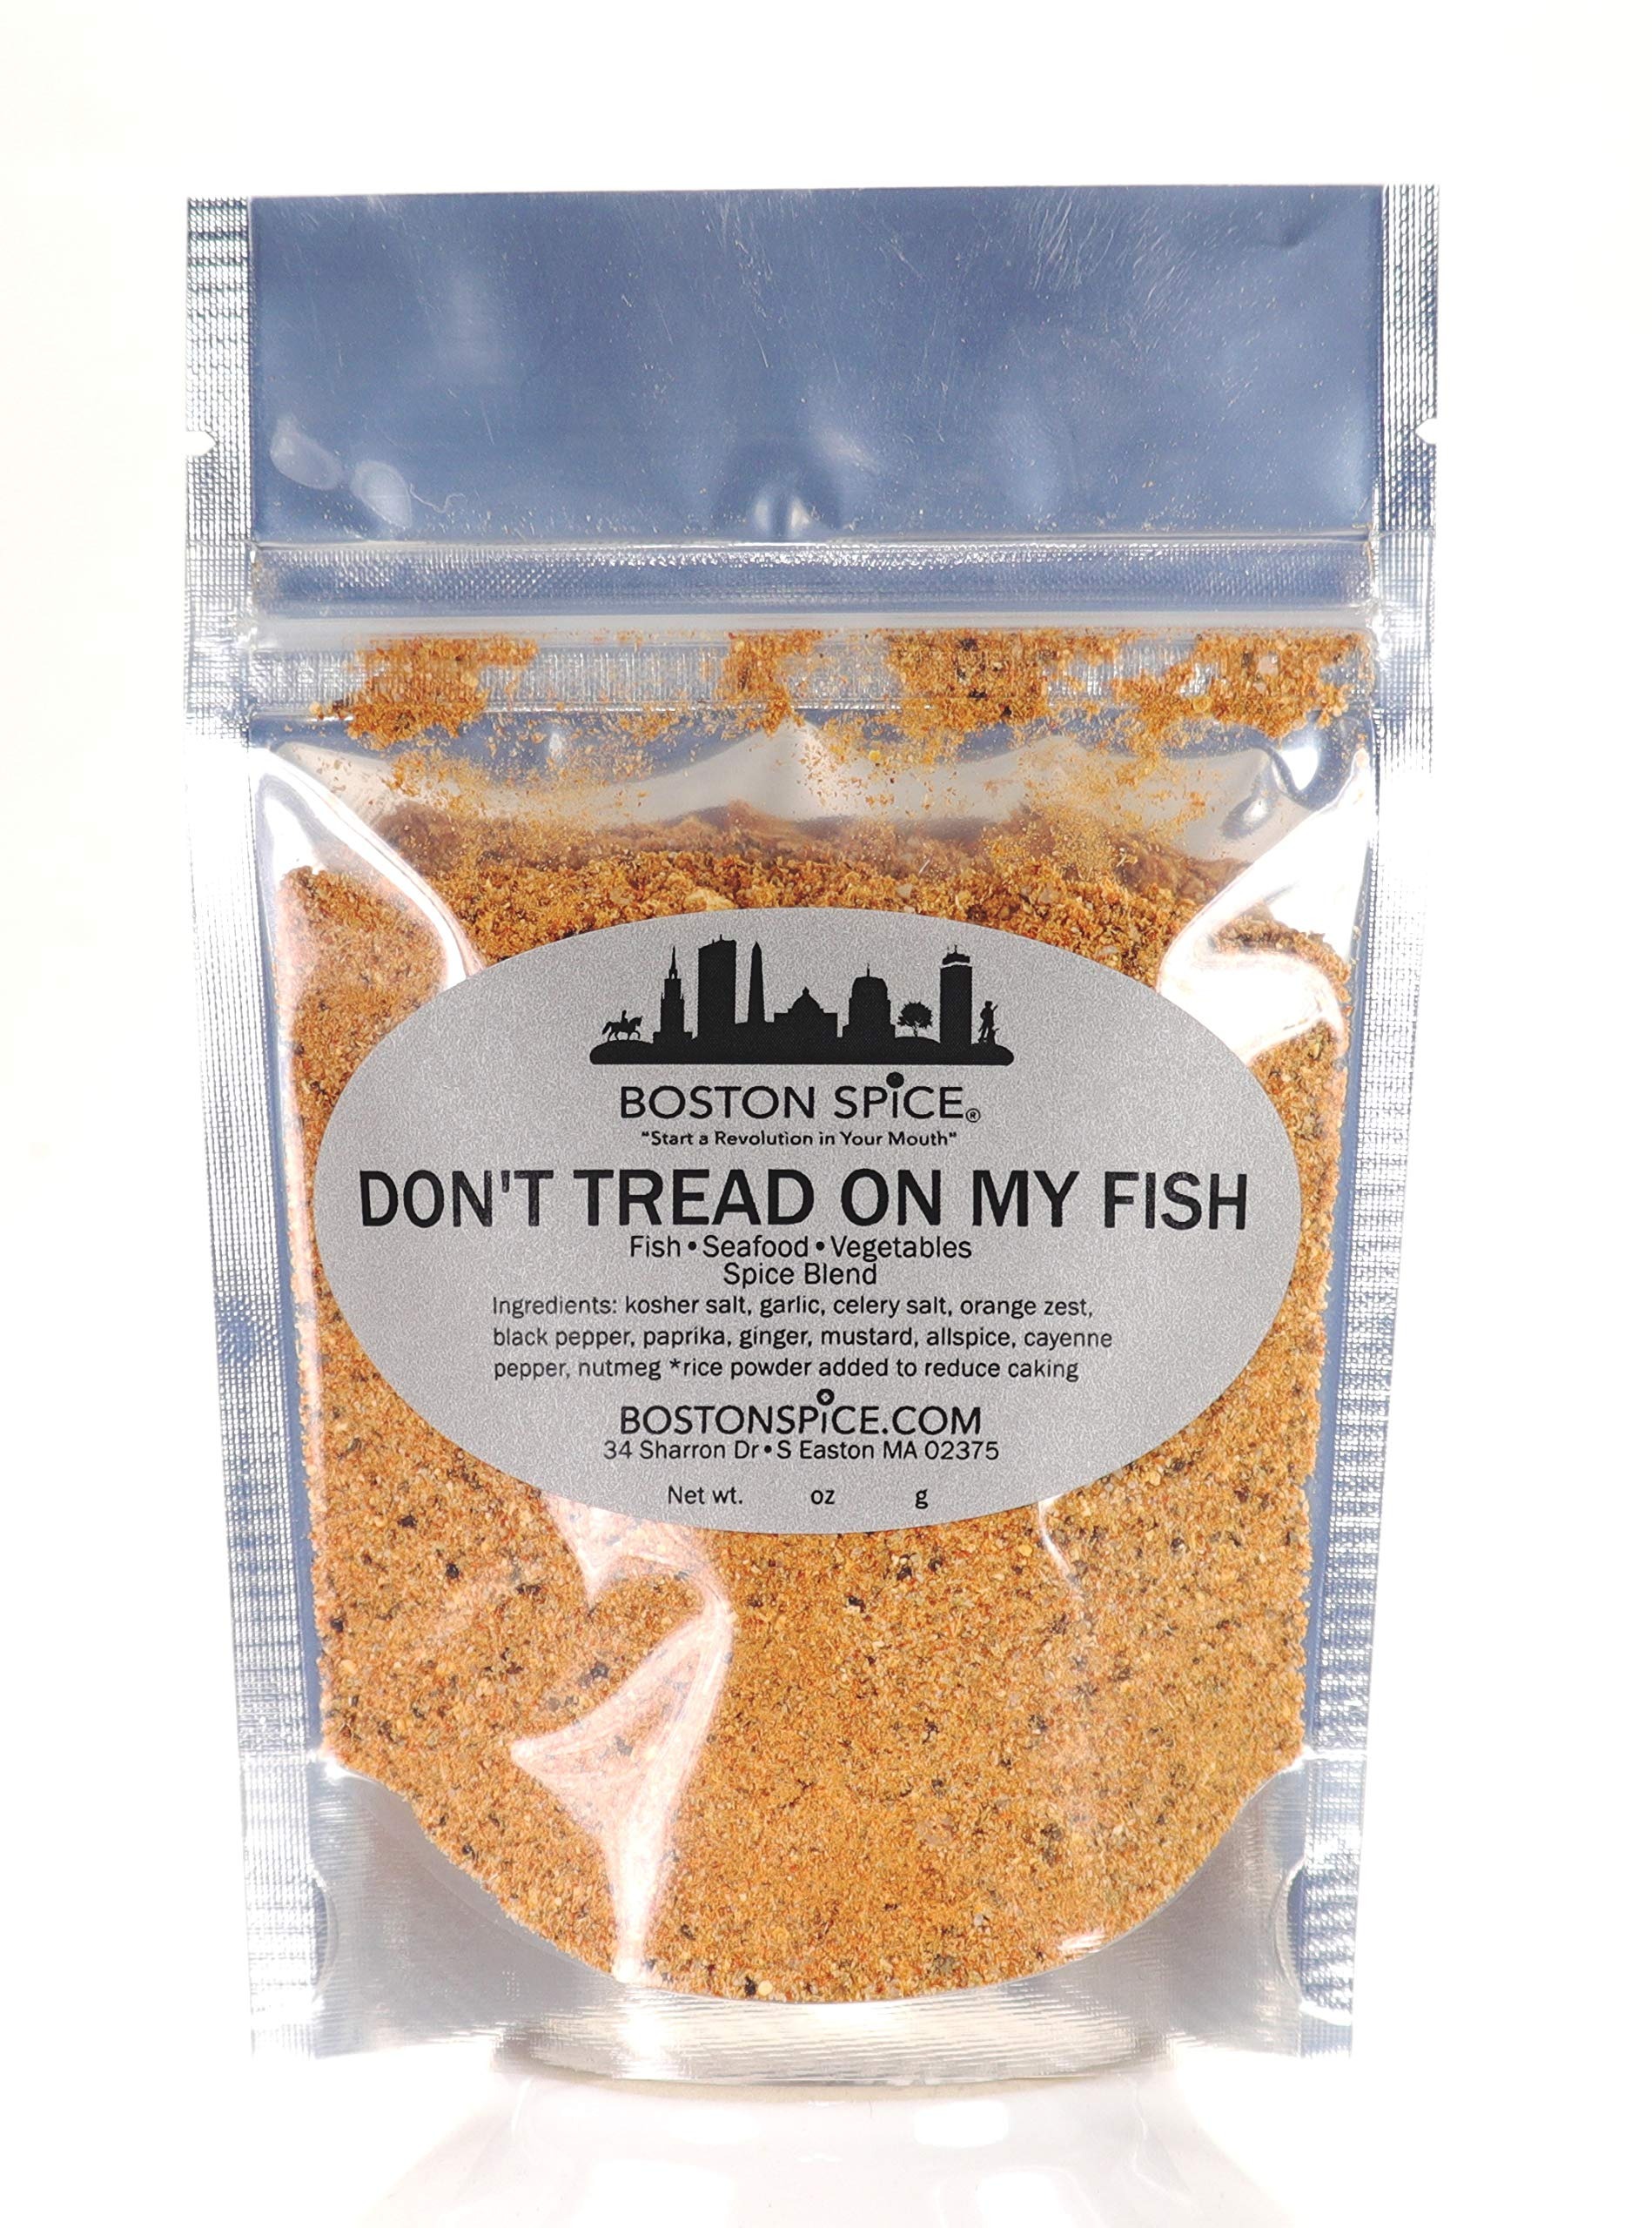
Item Name: Boston Spice Don't Tread On My Fish Handmade Gourmet Seafood Dry Rub Blend Cod Haddock Salmon Halibut Swordfish Shrimp Bass Trout Grilled Grill Bake Baked BBQ Barbecue Grilling 1 Cup 6oz/172g
Bullet Point 1: At Boston Spice, all of our gourmet artisanal spice blends are handcrafted using only premium quality ingredients for superior flavor and taste. Freshness and quality matters here at Boston Spice and we take great pride in giving you the best spice blends that you will find anywhere. *If you would like any particular ingredient adjusted, send us a message before ordering.
Bullet Point 2: To give you the quality you deserve, each spice blend you purchase is blended for you, FRESH TO ORDER, by us here at Boston Spice, so that we can ship to you the best tasting and flavorful spice blends directly to your home, to a loved one as a gift, or to your restaurant. You won’t find that quality and flavor with other spice companies. You will only find it here at Boston Spice.
Bullet Point 3: Our spice blends are sold by measured volume, not by weight. Example: 1/4 cup, 1/2 cup, 1 cup. That way you will know how much spice you are purchasing to suit your needs and recipes.
Bullet Point 4: “Start A Revolution In Your Mouth - Win The War Over Flavorless Food Is Over" - There is no wrong way to use and enjoy Boston Spice blends. At Boston Spice, we encourage you to try our spices on whatever you feel like eating. HUZZAH! - HUZZAH!! - HUZZAH!!!
Bullet Point 5: Comes in a food safe standup resealable pouch
Product Description: <b>Start A Revolution In Your Mouth. The War On Flavorless Food Is Over. HUZZAH</b><BR><br> Boston Spice created this spice blend, especially for fish and seafood lovers. The original yellow 1775 rattlesnake Gadsden flag was a symbol of America’s Revolutionary War. This blend will help you win the war over flavorless food in your mouth. We added the unique flavors of orange zest, celery salt, ginger, mustard, garlic, and nutmeg to this inviting blend. Sprinkle “Don’t Tread On My Fish” on your fish and seafood, bake it or grill it, and give your meal a taste-lift. So, raise your flag and shout, “Don’t Tread On My Fish!” <BR><BR>We are a spice blend company called <b>BOSTON SPICE</b>, located just outside of Boston Massachusetts. We created our line of spice and seasoning blends because of our love of tasty flavorful food and the history behind the great city of Boston. We make spice blends and rubs, with a Boston twist. To maintain freshness, every spice blend we make is hand-crafted, hand-blended, and hand-packaged by us when your order is placed. We do not add any chemical additives like other spice companies do. <BR><BR>At <b>BOSTON SPICE</b>, we freshly prepare and blend natural dried herbs and spices to win the war over eating flavorless, flat, bland, dull, and one-dimensional foods. Whether it be beef, poultry, pork, seafood, pasta, baked goods, or those all-important vegetables, <b>BOSTON SPICE</b> will have the right blend necessary to make you the Commanding General of your kitchen. We are here to help you conquer the flavor war raging in your mouth. <BR><BR>Be sure to store all spice blends sealed and in a cool dark location away from moisture. This will help maintain quality and freshness.
Value: 1.0
Unit: Count

Price: 12.98